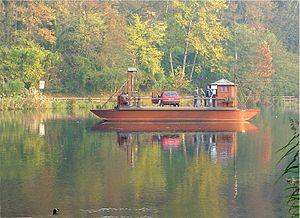
L’Adda est une rivière italienne, appartenant au bassin du Pô, qui coule en Lombardie, traverse le lac de Côme et se jette dans le Pô. C’est par sa longueur, 313 km, le quatrième cours d’eau italien. Elle traverse huit des provinces de la Lombardie : Bergame, Côme, Crémone, Lecco, Lodi, Milan, Sondrio, Monza et la Brianza.